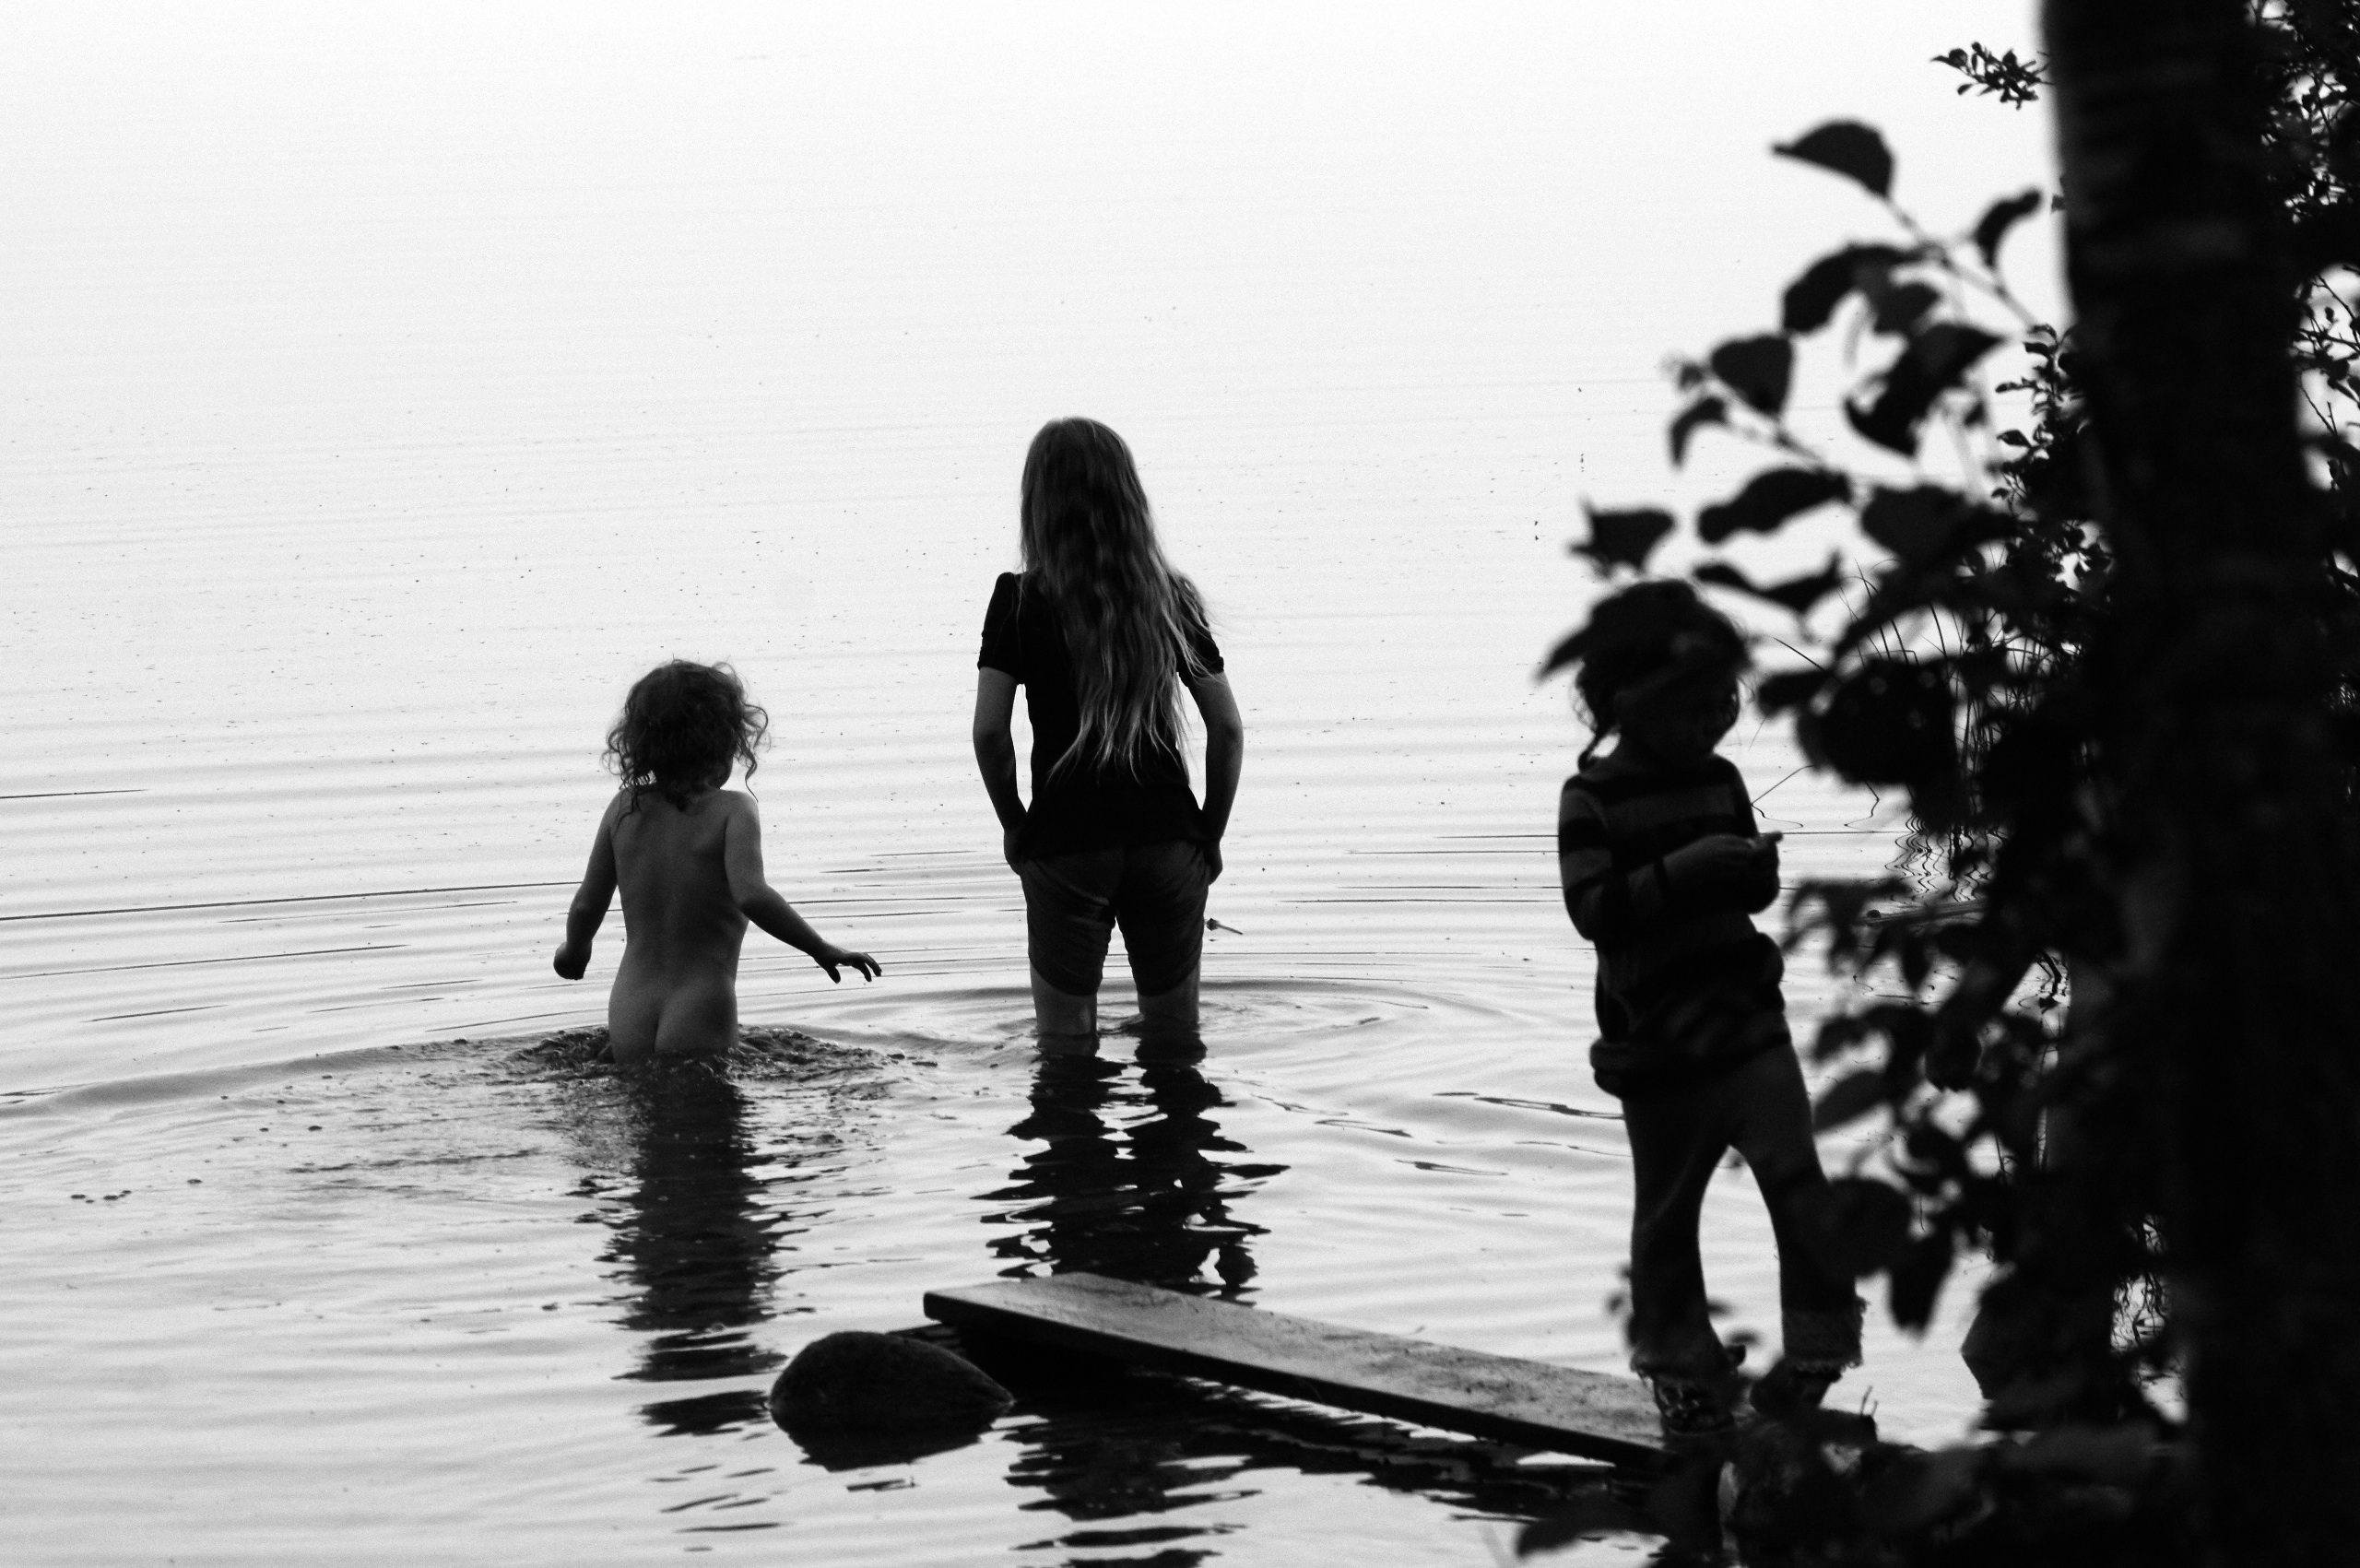
silhouette, black and white, photography, black, monochrome, photograph, monochrome photography